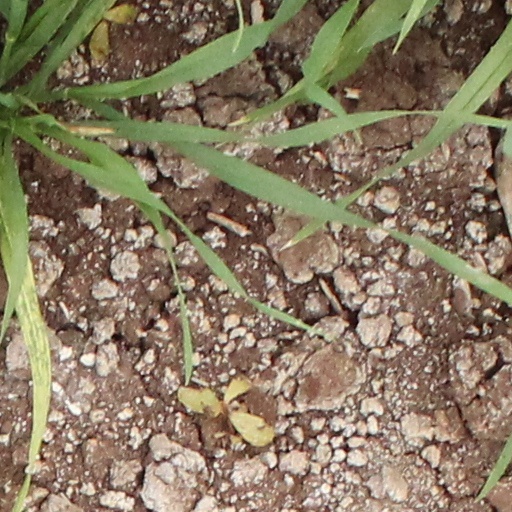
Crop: wheat